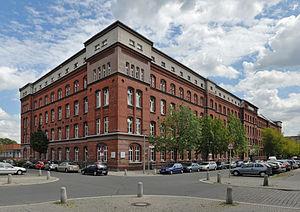
Hôpital de Prenzlauer Berg.